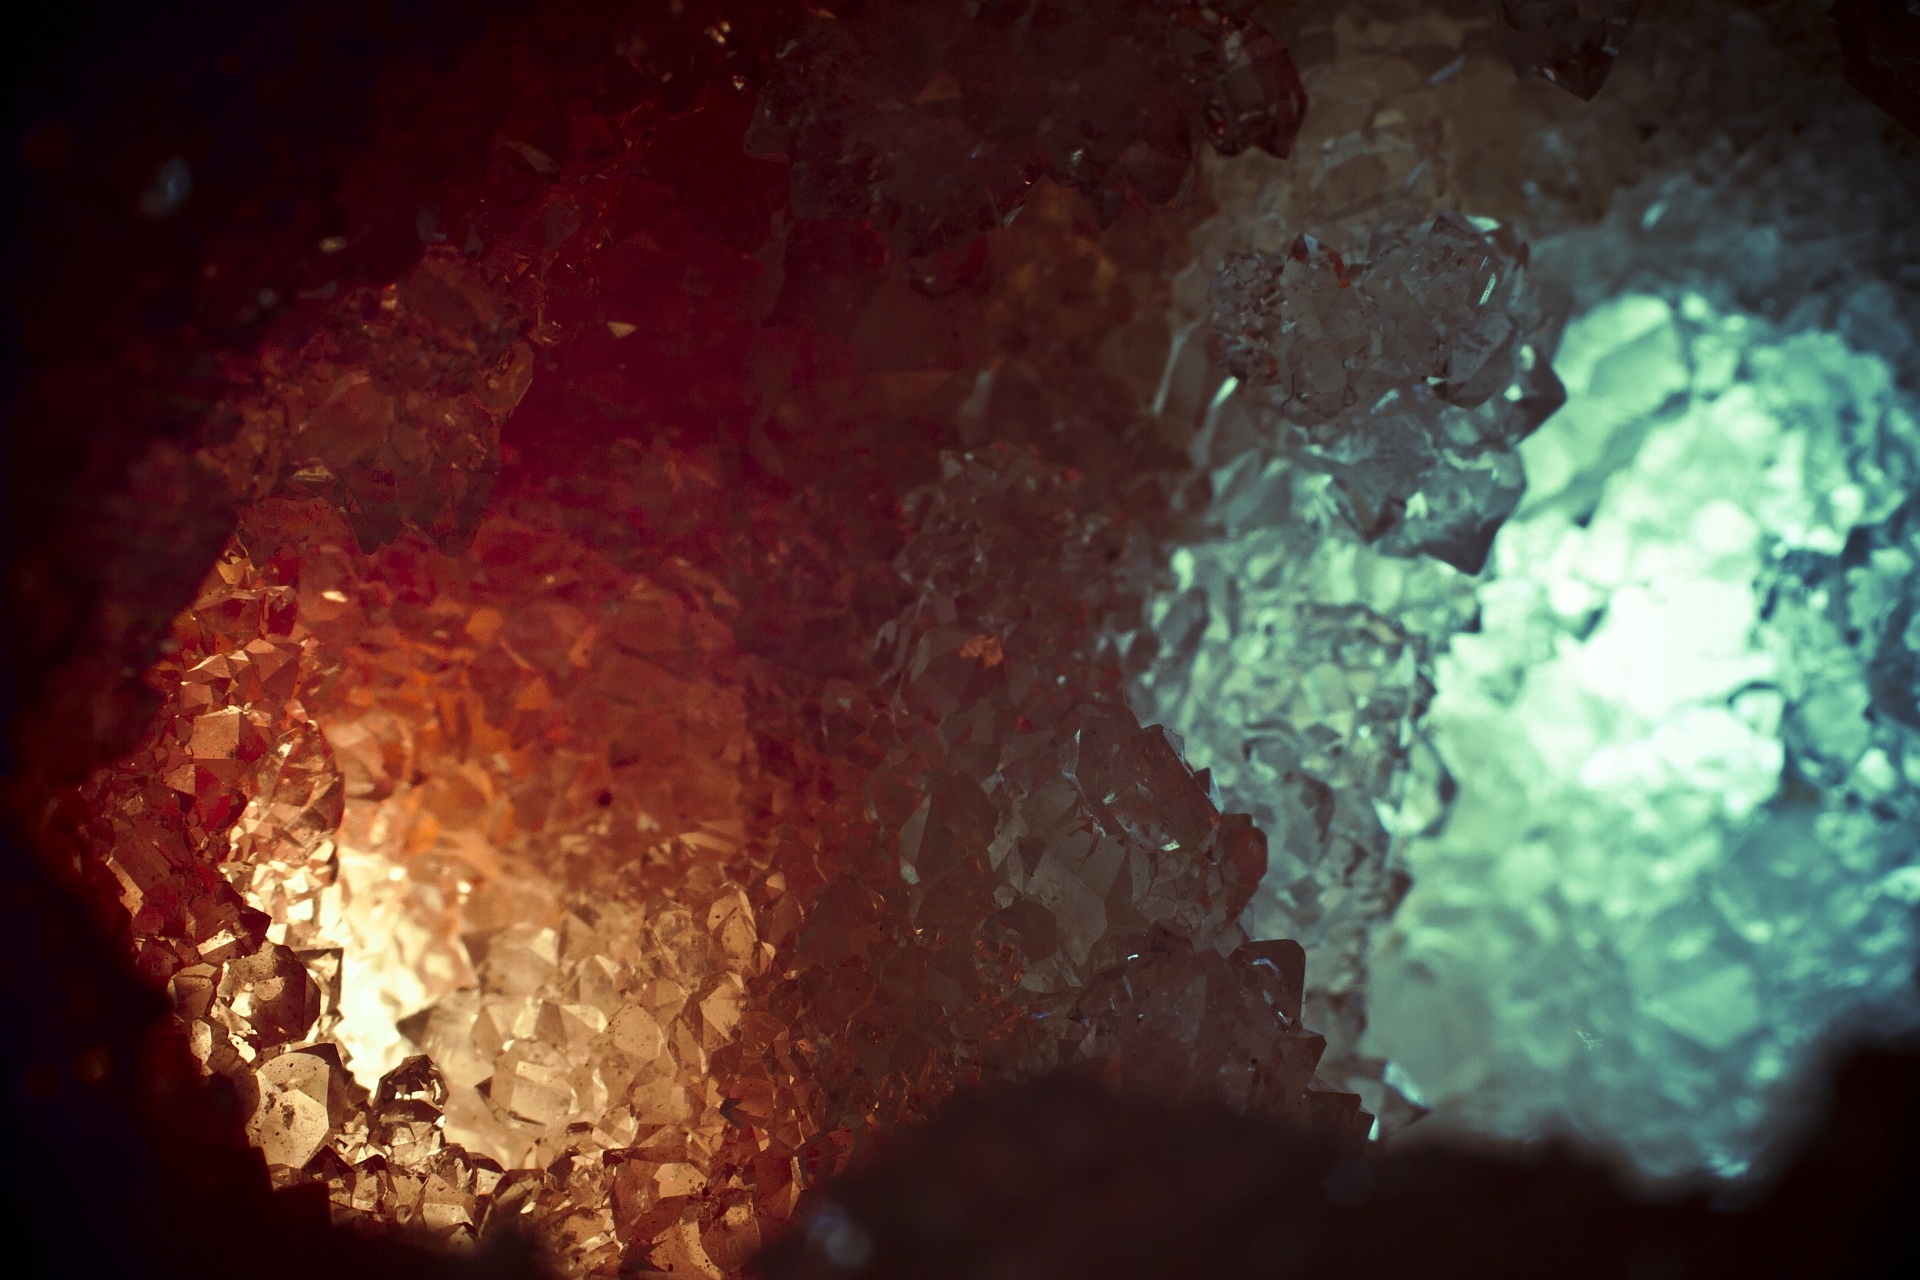
light, mystical, dark, formation, orange, cave, green, reflection, red, macro, contrast, transparent, geology, turquoise, crystal, melting, gloss, secret, mineral, pointed, landform, gems, macro photo